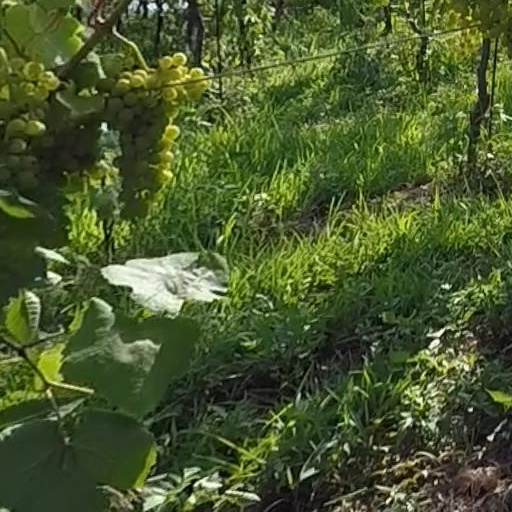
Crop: grape